Open Roberta

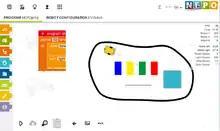
Open Roberta 2D simulation of a wheeled robot.

Since version beta 1.3.0 the Open Roberta Lab also offers a simulation environment. This is a simulation of a two-dimensional robot model equipped with two wheels (differential drive). To program the simulated robot also the programming language NEPO may be used. The simulated 2D model includes the simulation of an ultrasonic sensor, a touch sensor, a color sensor and the display of an LED. In addition, different environments can be chosen. Since version beta 1.4.0 NEPO blocks can be used without any changes for the 2D-Simulation and the real robot.